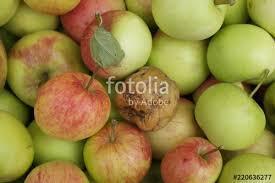
Label: apples